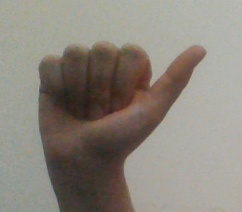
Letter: dhad